Bhaswati Mukherjee

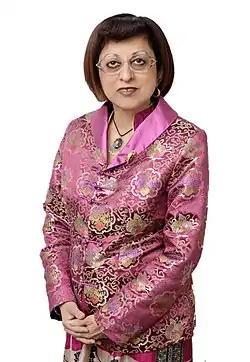
Bhaswati Mukherjee

Bhaswati Mukherjee is a retired Indian diplomat. She is an active commentator on international affairs.